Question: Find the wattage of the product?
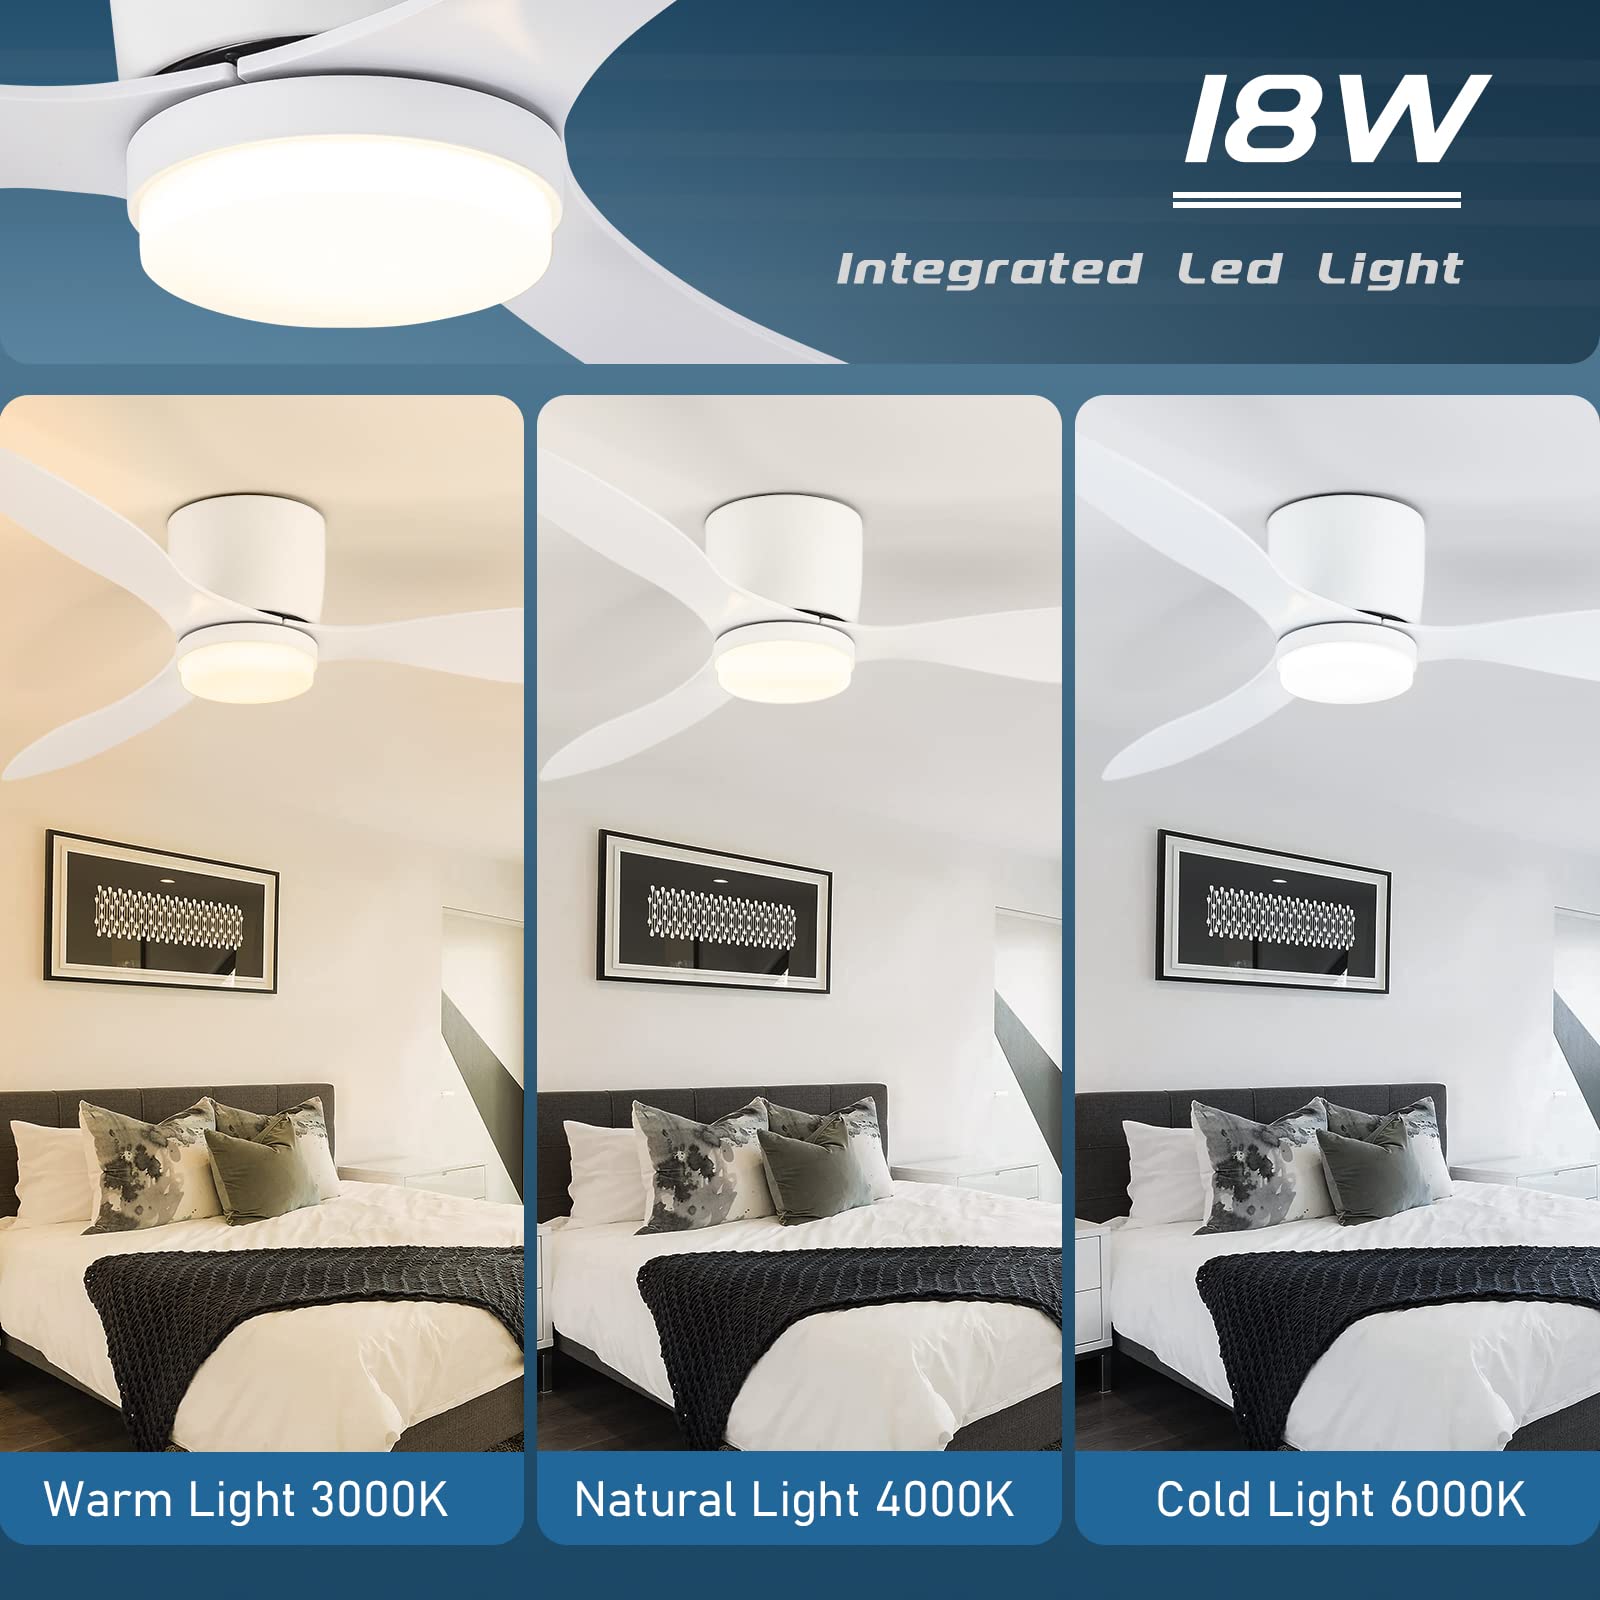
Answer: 18.0 watt